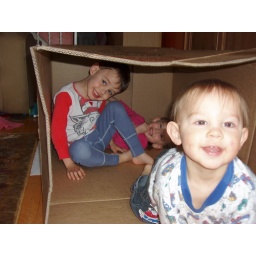
My God what fun in a paper box there is to be had.